Pickup (1951 film)

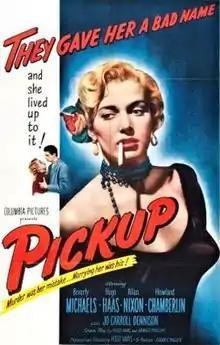
Theatrical release poster

Pickup is a 1951 American low-budget film noir starring Hugo Haas, Beverly Michaels, Allan Nixon and Howland Chamberlain. Written and directed by Haas, a Czech actor and filmmaker, it was his first American film behind the camera. Haas, a refugee from German-occupied Europe, went on to make a series of gloomy noirs about doomed middle-aged men led astray by younger femmes fatales.